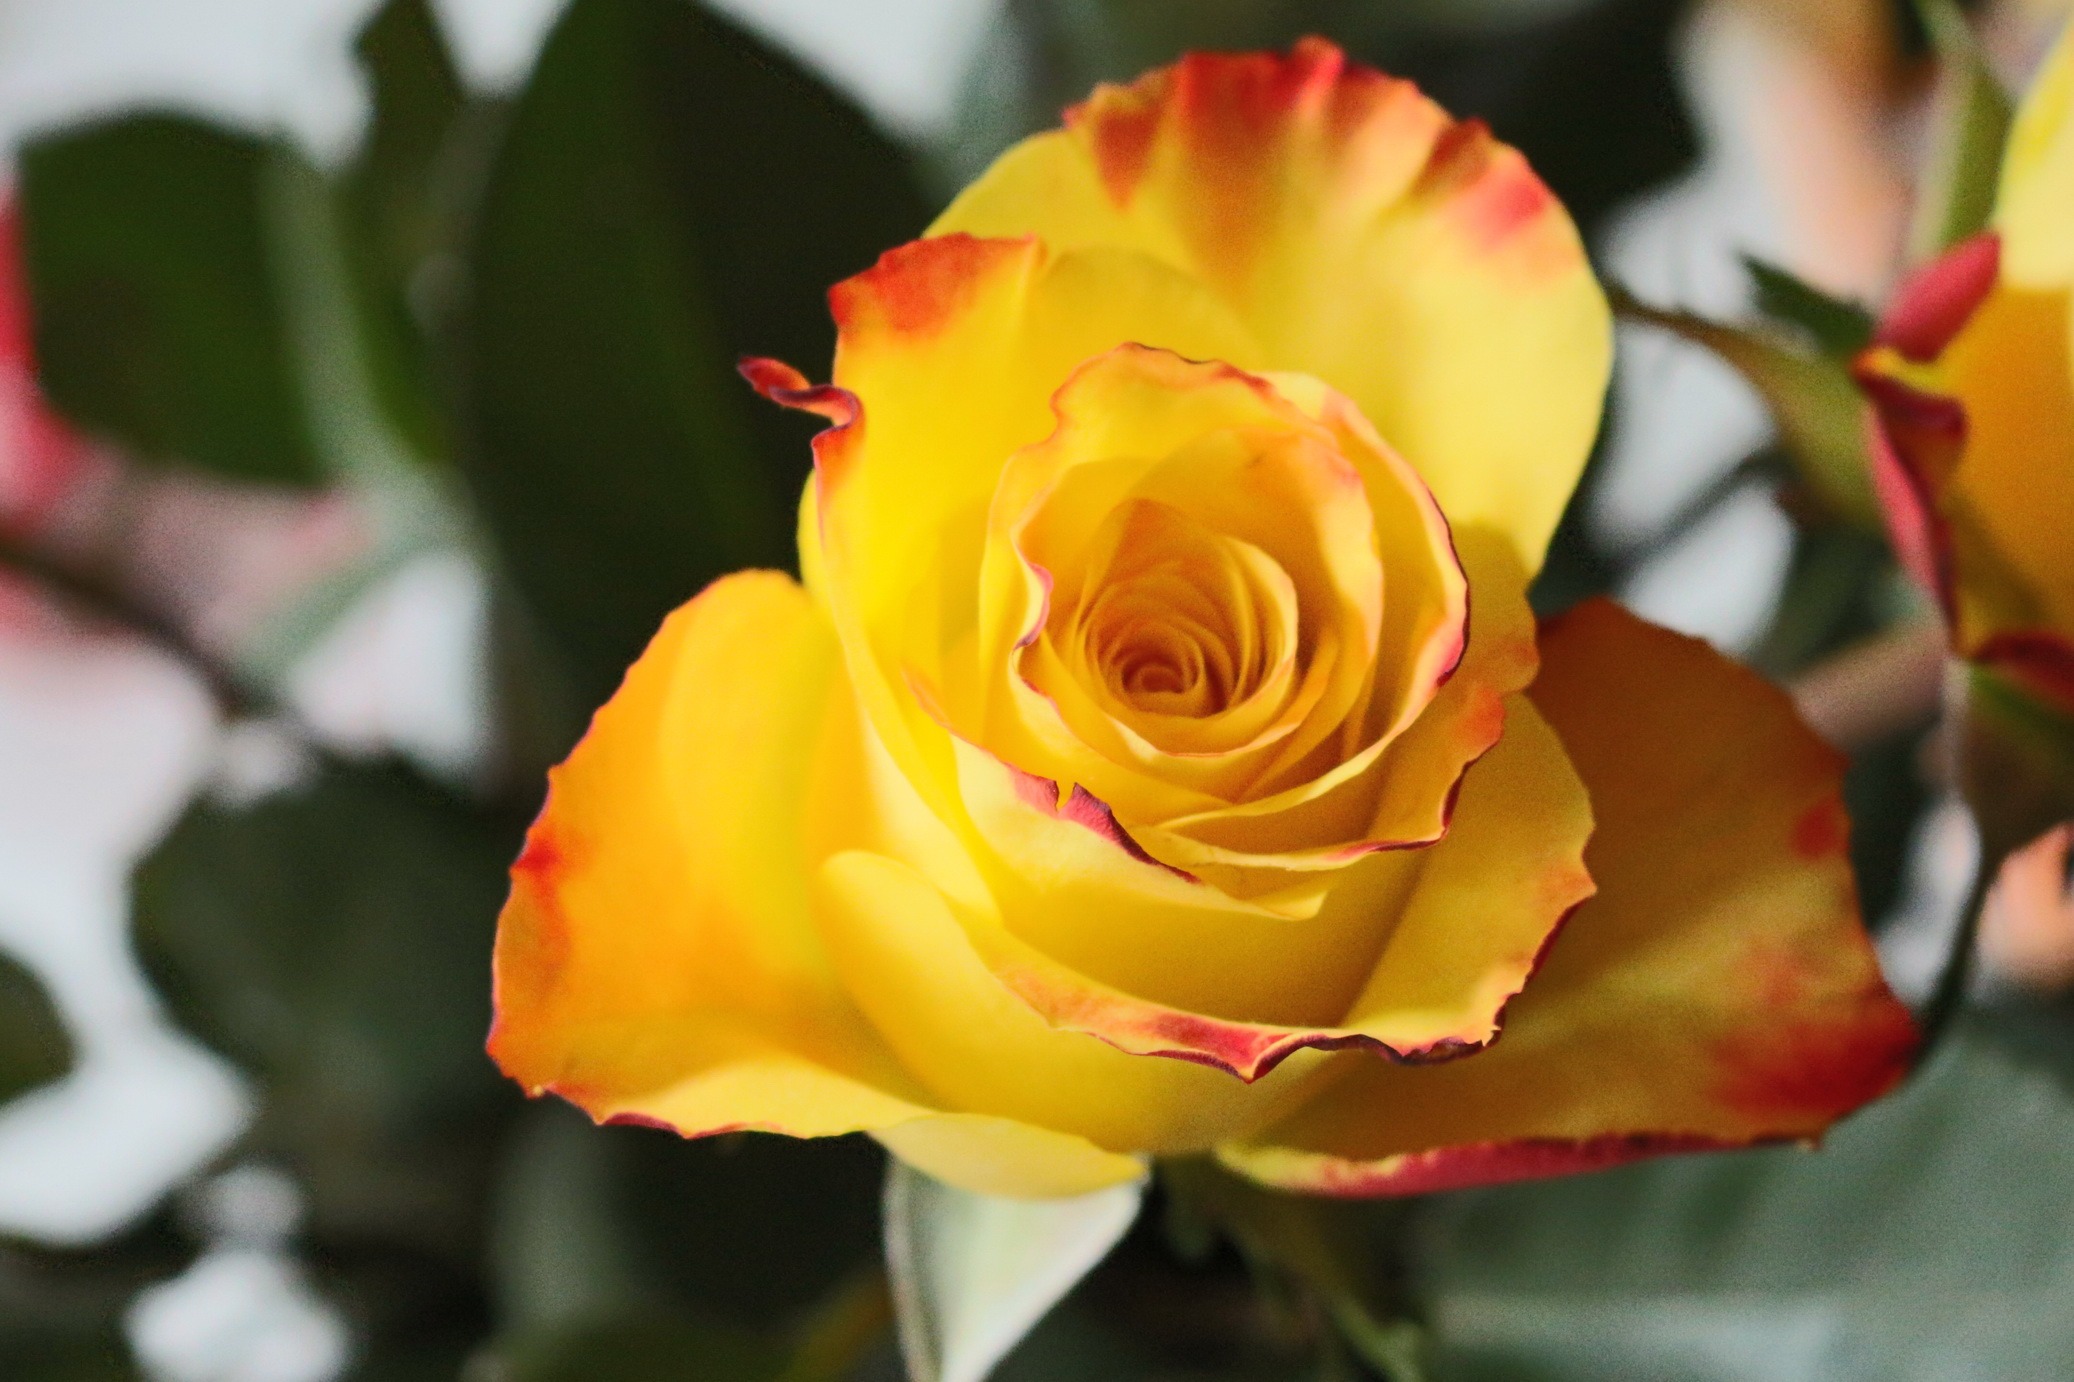
blossom, plant, flower, petal, bloom, rose, yellow, flora, close up, petals, floristry, floribunda, macro photography, flowering plant, garden roses, rose family, plant stem, land plant, austrian briar